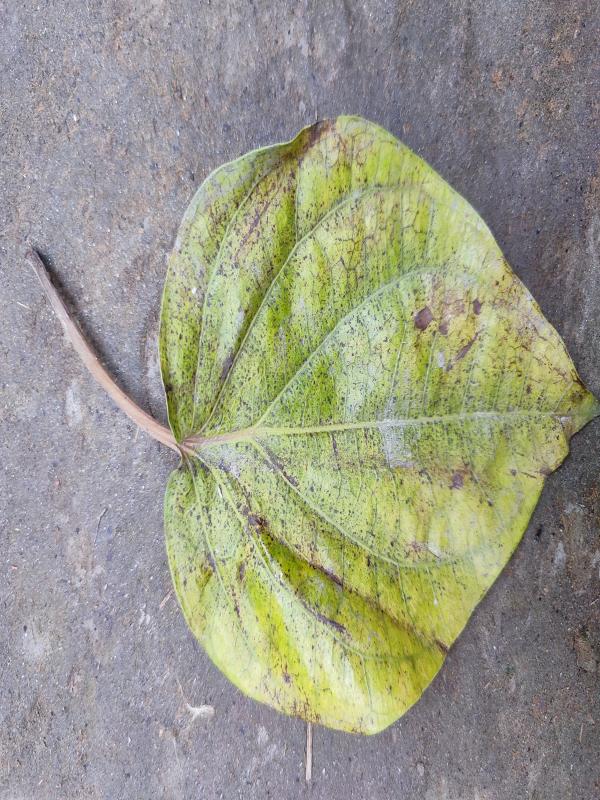
Label: Dried_Leaf